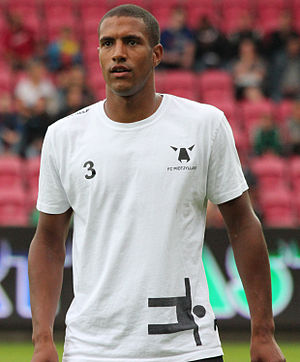
Kolja Afriyie
Kolja Afriyie varmer op før FCM-FCK 28. juli 2013
Kolja Afriyie varmer op før FCM-FCK 28. juli 2013
Kolja Afriyie er en tidligere ghanesisk-tysk-dansk professionel fodboldspiller, der senest spillede for FC Midtjylland. Han er 188 cm høj og vejer 85 kg.